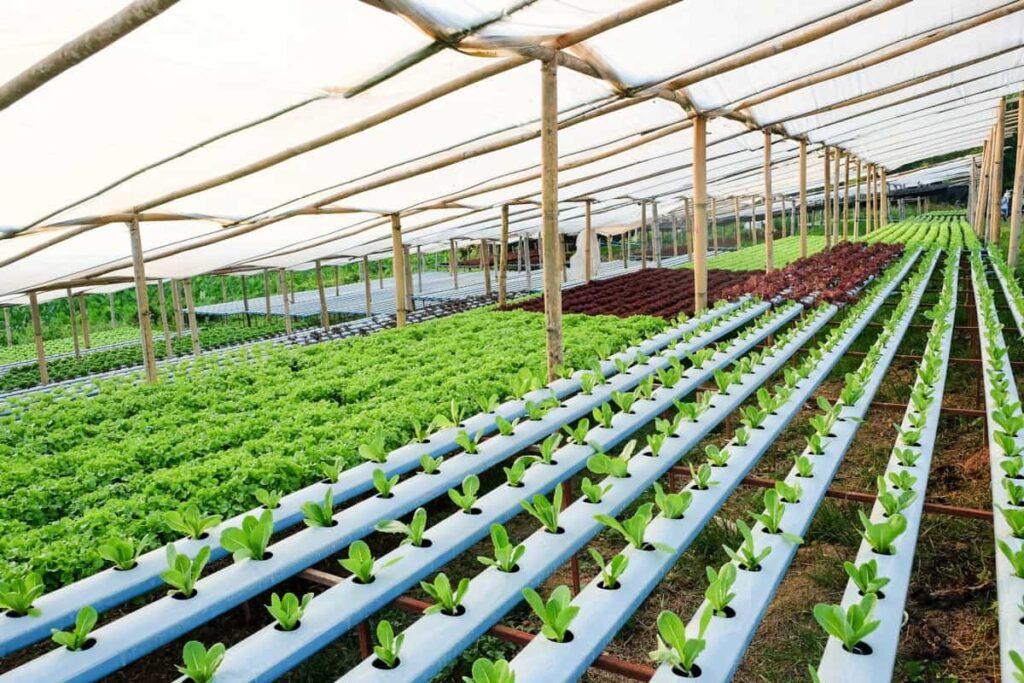
Katika shamba kubwa la kisasa, mabomba maalumu yenye rangi nyeupe, yamepangwa katika mstari yakiwa na mashimo juu, ambapo mimea ya kijani kibichi, yanaendelea kuchipua vizuri. Huu ni mfano bora wakilimo cha hydroponiki, kinachowezesha mimea kustawi bila udongo kwa kutumia virutubisho, vilivyoyeyushwa kwenye maji.